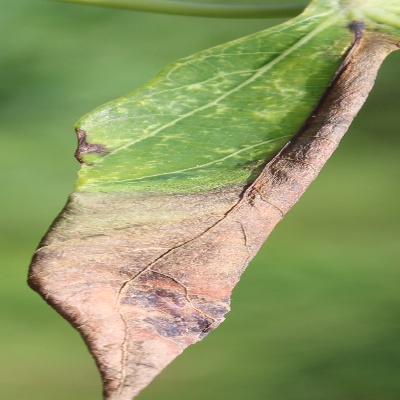
Crop: Cassava
Condition: bacterial blight